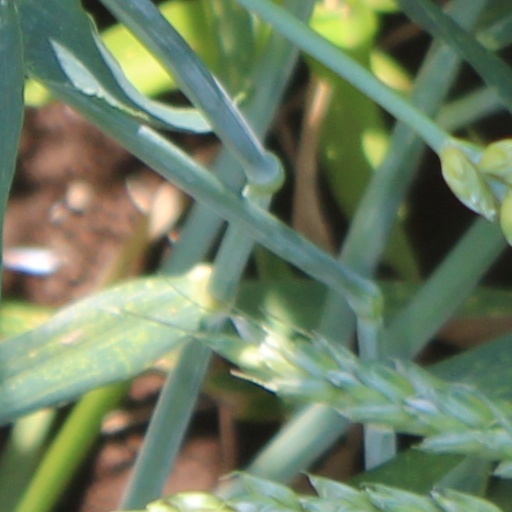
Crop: wheat